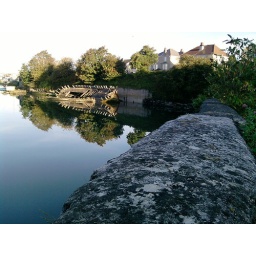
boat in the river plym